Visakhapatnam

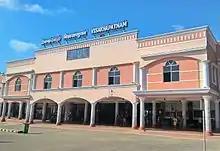
Visakhapatnam Junction railway station

In 2019, the Planning wing of the Visakhapatnam Metropolitan Region Development Authority (VMRDA) started preparing a 'perspective plan 2051' which is a 30-year strategic plan, apart from another 'master plan 2041'. The 'perspective plan' is expected to include provisions for resource conservation, regional growth, economic growth and transportation strategies, coastal zone regulations, disaster management strategies, population forecast and distribution, a broad structure plan, and an implementation plan.